Angle of attack

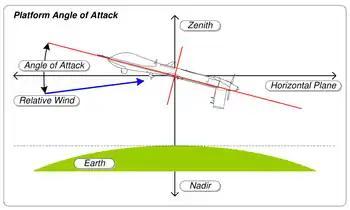
Platform angle of attack

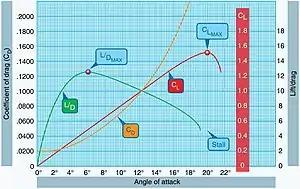
Coefficients of drag and lift versus angle of attack. Stall speed corresponds to the angle of attack at the maximum coefficient of lift (C)

The lift coefficient of a fixed-wing aircraft varies with angle of attack. Increasing angle of attack is associated with increasing lift coefficient up to the maximum lift coefficient, after which lift coefficient decreases.